Canyon Creek Shelter

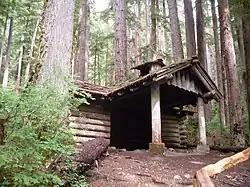

The Canyon Creek Shelter, also known as the Sol Duc Falls Shelter, is a rustic trail shelter in Olympic National Park. It is the last remaining trail shelter built in the park by the Civilian Conservation Corps (CCC) from Camp Elwha. The shelter was built in 1939, shortly after Olympic National Park was established from the U.S. Forest Service-administered Mount Olympus National Monument. Two similar shelters were built at Moose Lake and Hoh Lake, neither of which survived. The one-story log structure is T-shaped, with a projecting front porch crowned by a small cupola. The shelter is open to the front porch.